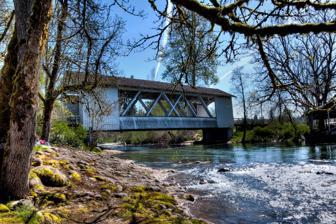
Building: Larwood Bridge
Country: United States of America
Year built: 1939
Not to be confused with Hoffman Bridge . United States historic place Larwood Bridge U.S. National Register of Historic Places Larwood Bridge over Crabtree Creek Location of the bridge in Linn County, Oregon Show map of Oregon Larwood Bridge (the United States) Show map of the United States Coordinates 44°37′49.1″N 122°44′26.8″W / 44.630306°N 122.740778°W / 44.630306; -122.740778 Area 7,500 square feet (700 m 2 ) Built 1939 Architectural style Howe truss NRHP reference No. 79003733 Listed November 29, 1979 The Larwood Bridge is a covered bridge near Lacomb in Linn County in the U.S. state of Oregon . It was added to the National Register of Historic Places in 1979. The bridge crosses Crabtree Creek at Larwood Wayside Park, where the Roaring River empties into the creek, about 3 miles (5 km) north of Lacomb. The 105-foot (32 m) bridge carries Fish Hatchery Road over the creek. Built in 1939, the bridge was repaired in 2002. It was named after William Larwood, who settled here in 1888, built a store and blacksmith shop, and operated a post office. The bridge had two predecessors, one over the creek and another over the river, adjacent to one another. Both no longer exist. See also List of bridges documented by the Historic American Engineering Record in Oregon List of bridges on the National Register of Historic Places in Oregon List of Oregon covered bridges References